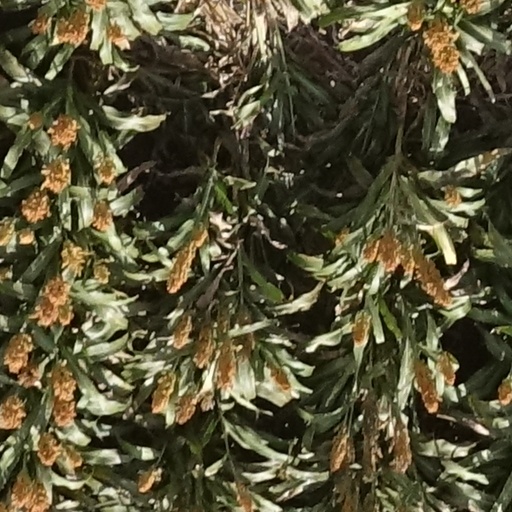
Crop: sorghum